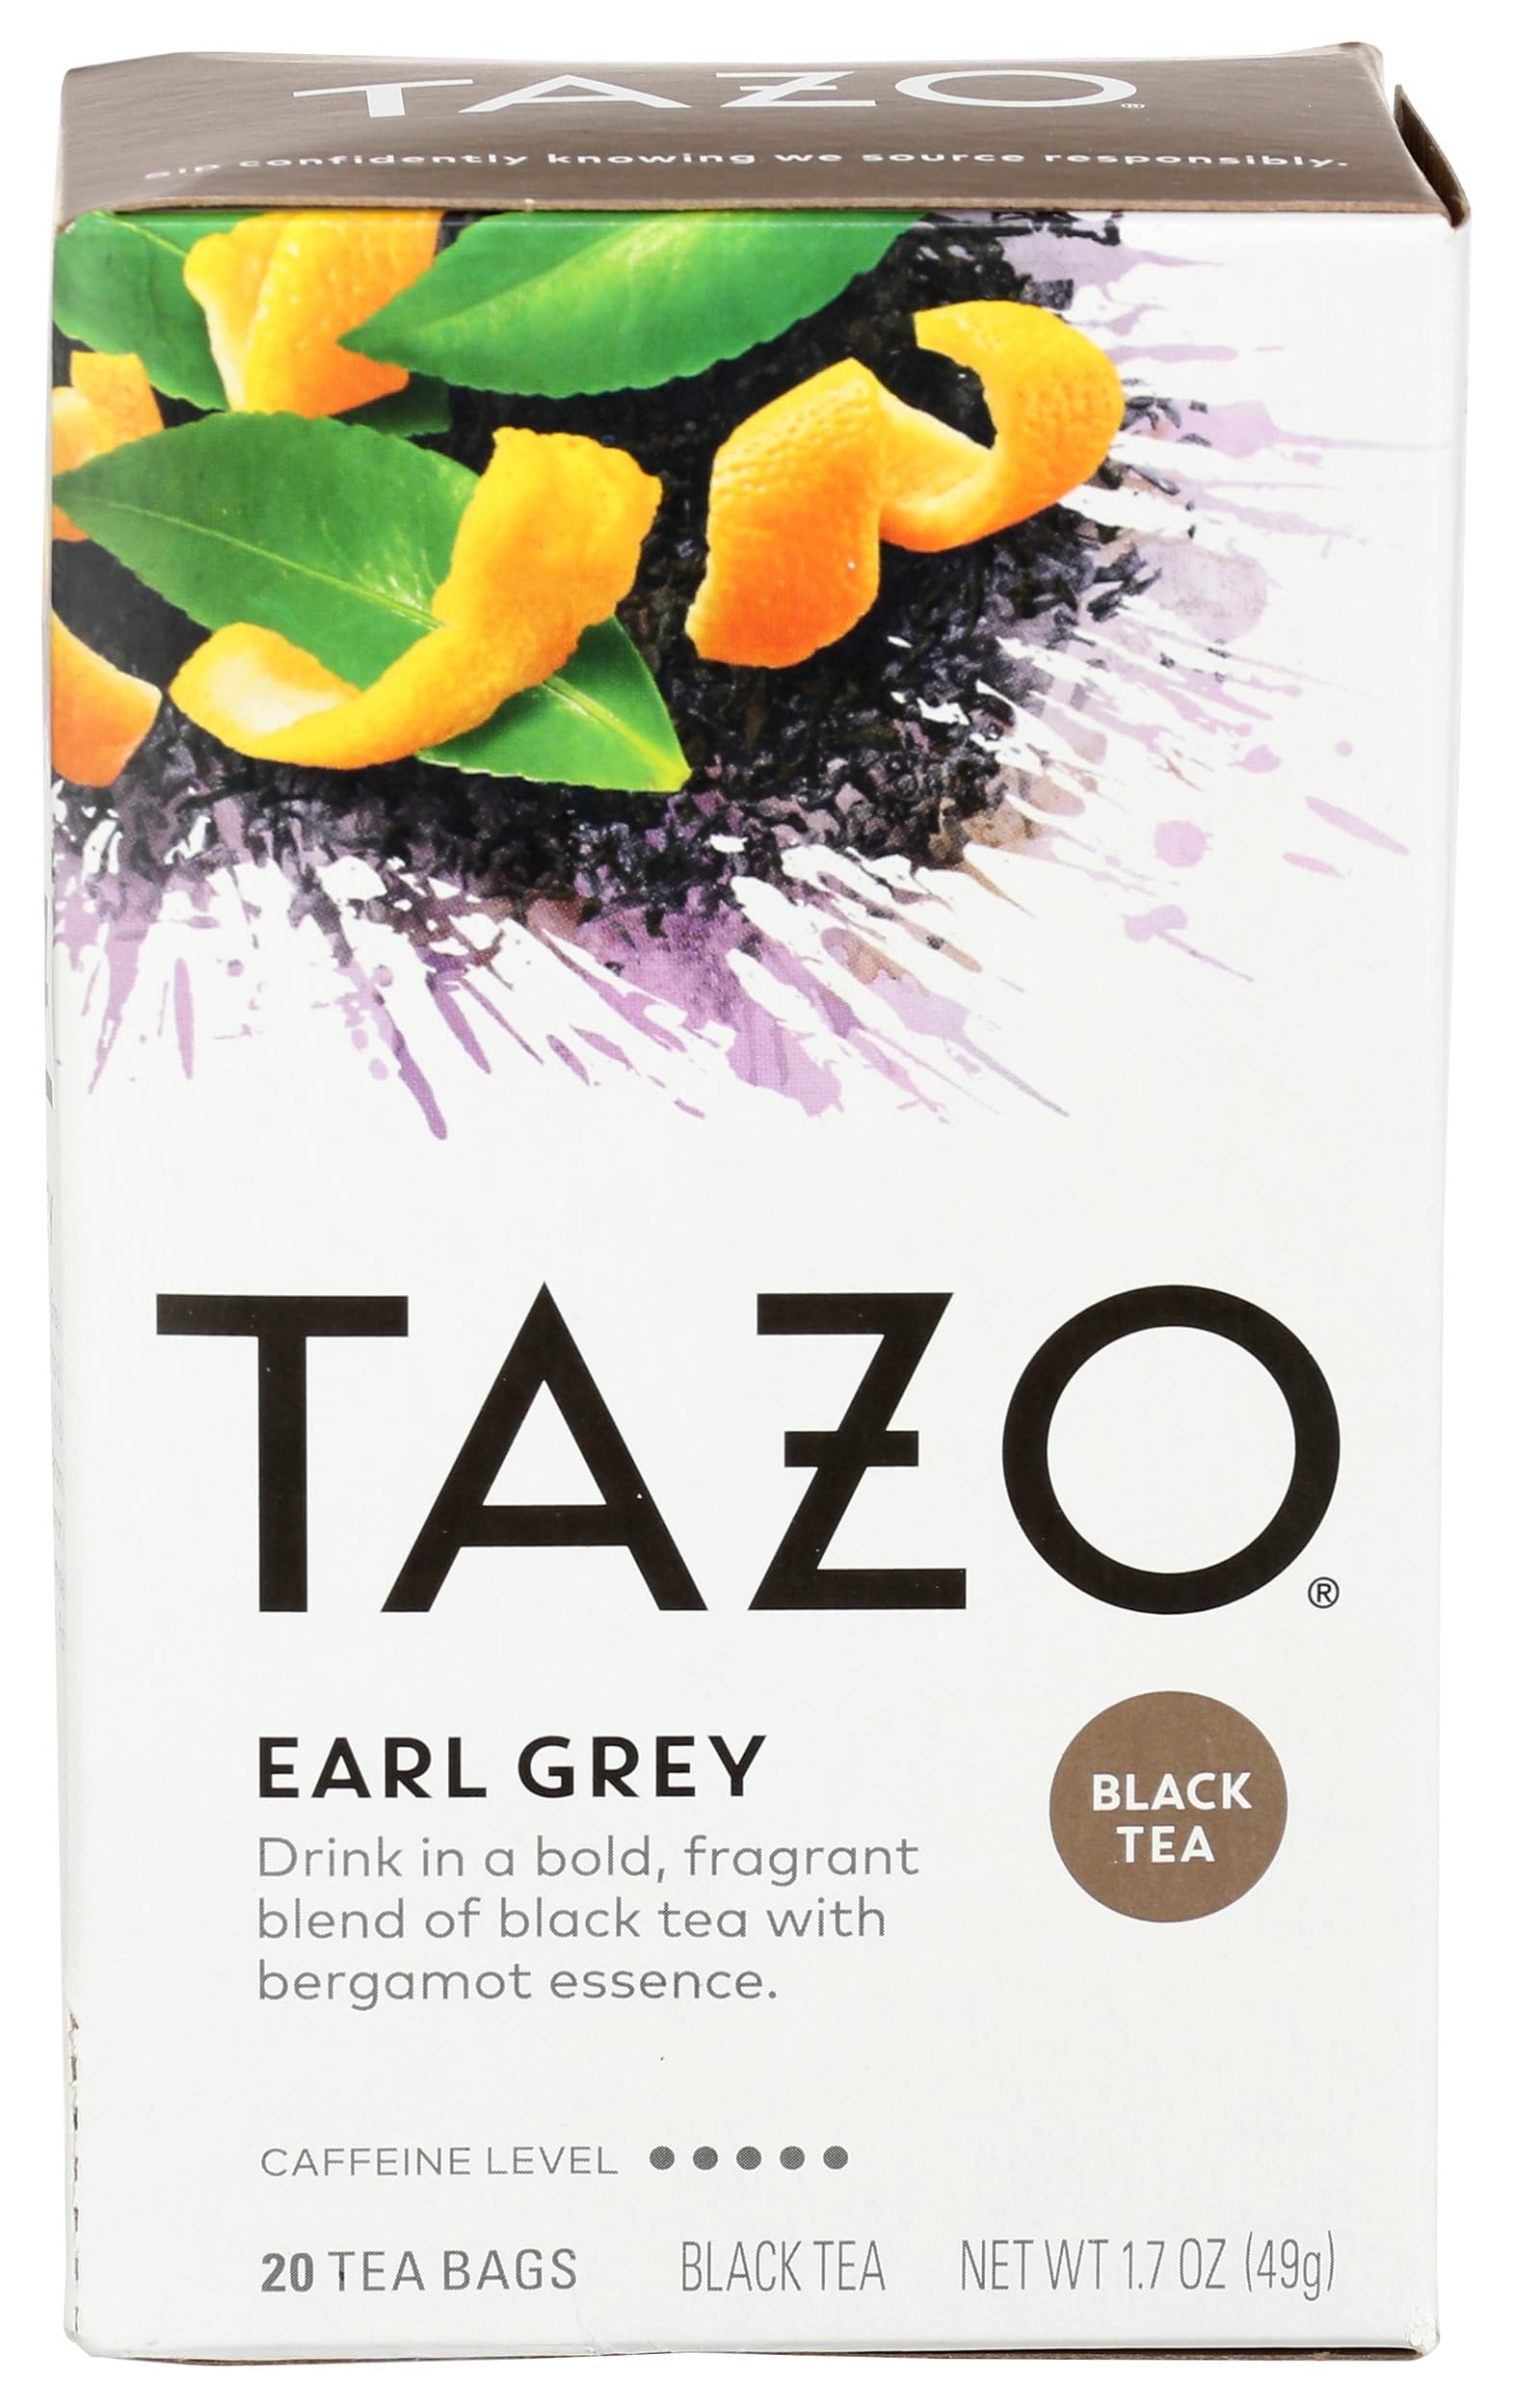
Item Name: Tazo Tea Bags For a Bold Flavored Tea Black Tea Highly Caffeinated Tea 20 ct
Bullet Point 1: TAZO Black Tea, Black, TAZO
Bullet Point 2: Black Tea, TAZO, Tea
Bullet Point 3: TAZO, Black Tea, Black
Bullet Point 4: Tea, TAZO Tea, Black
Bullet Point 5: Black, TAZO Tea
Value: 20.0
Unit: Count

Price: 3.99